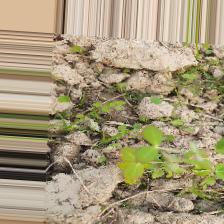
Label: Lentil Rust